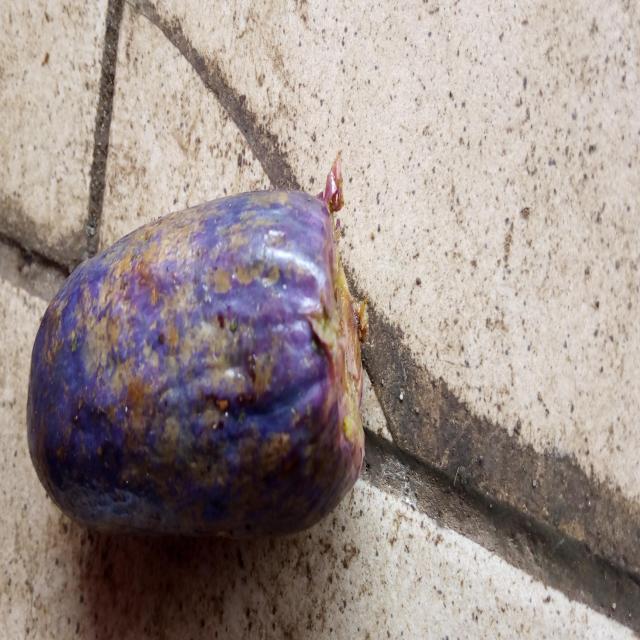
Plum grade: spotted